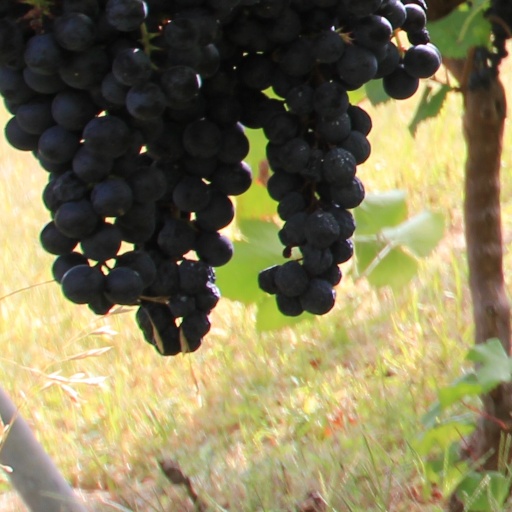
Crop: grape